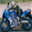
Label: motorcycle